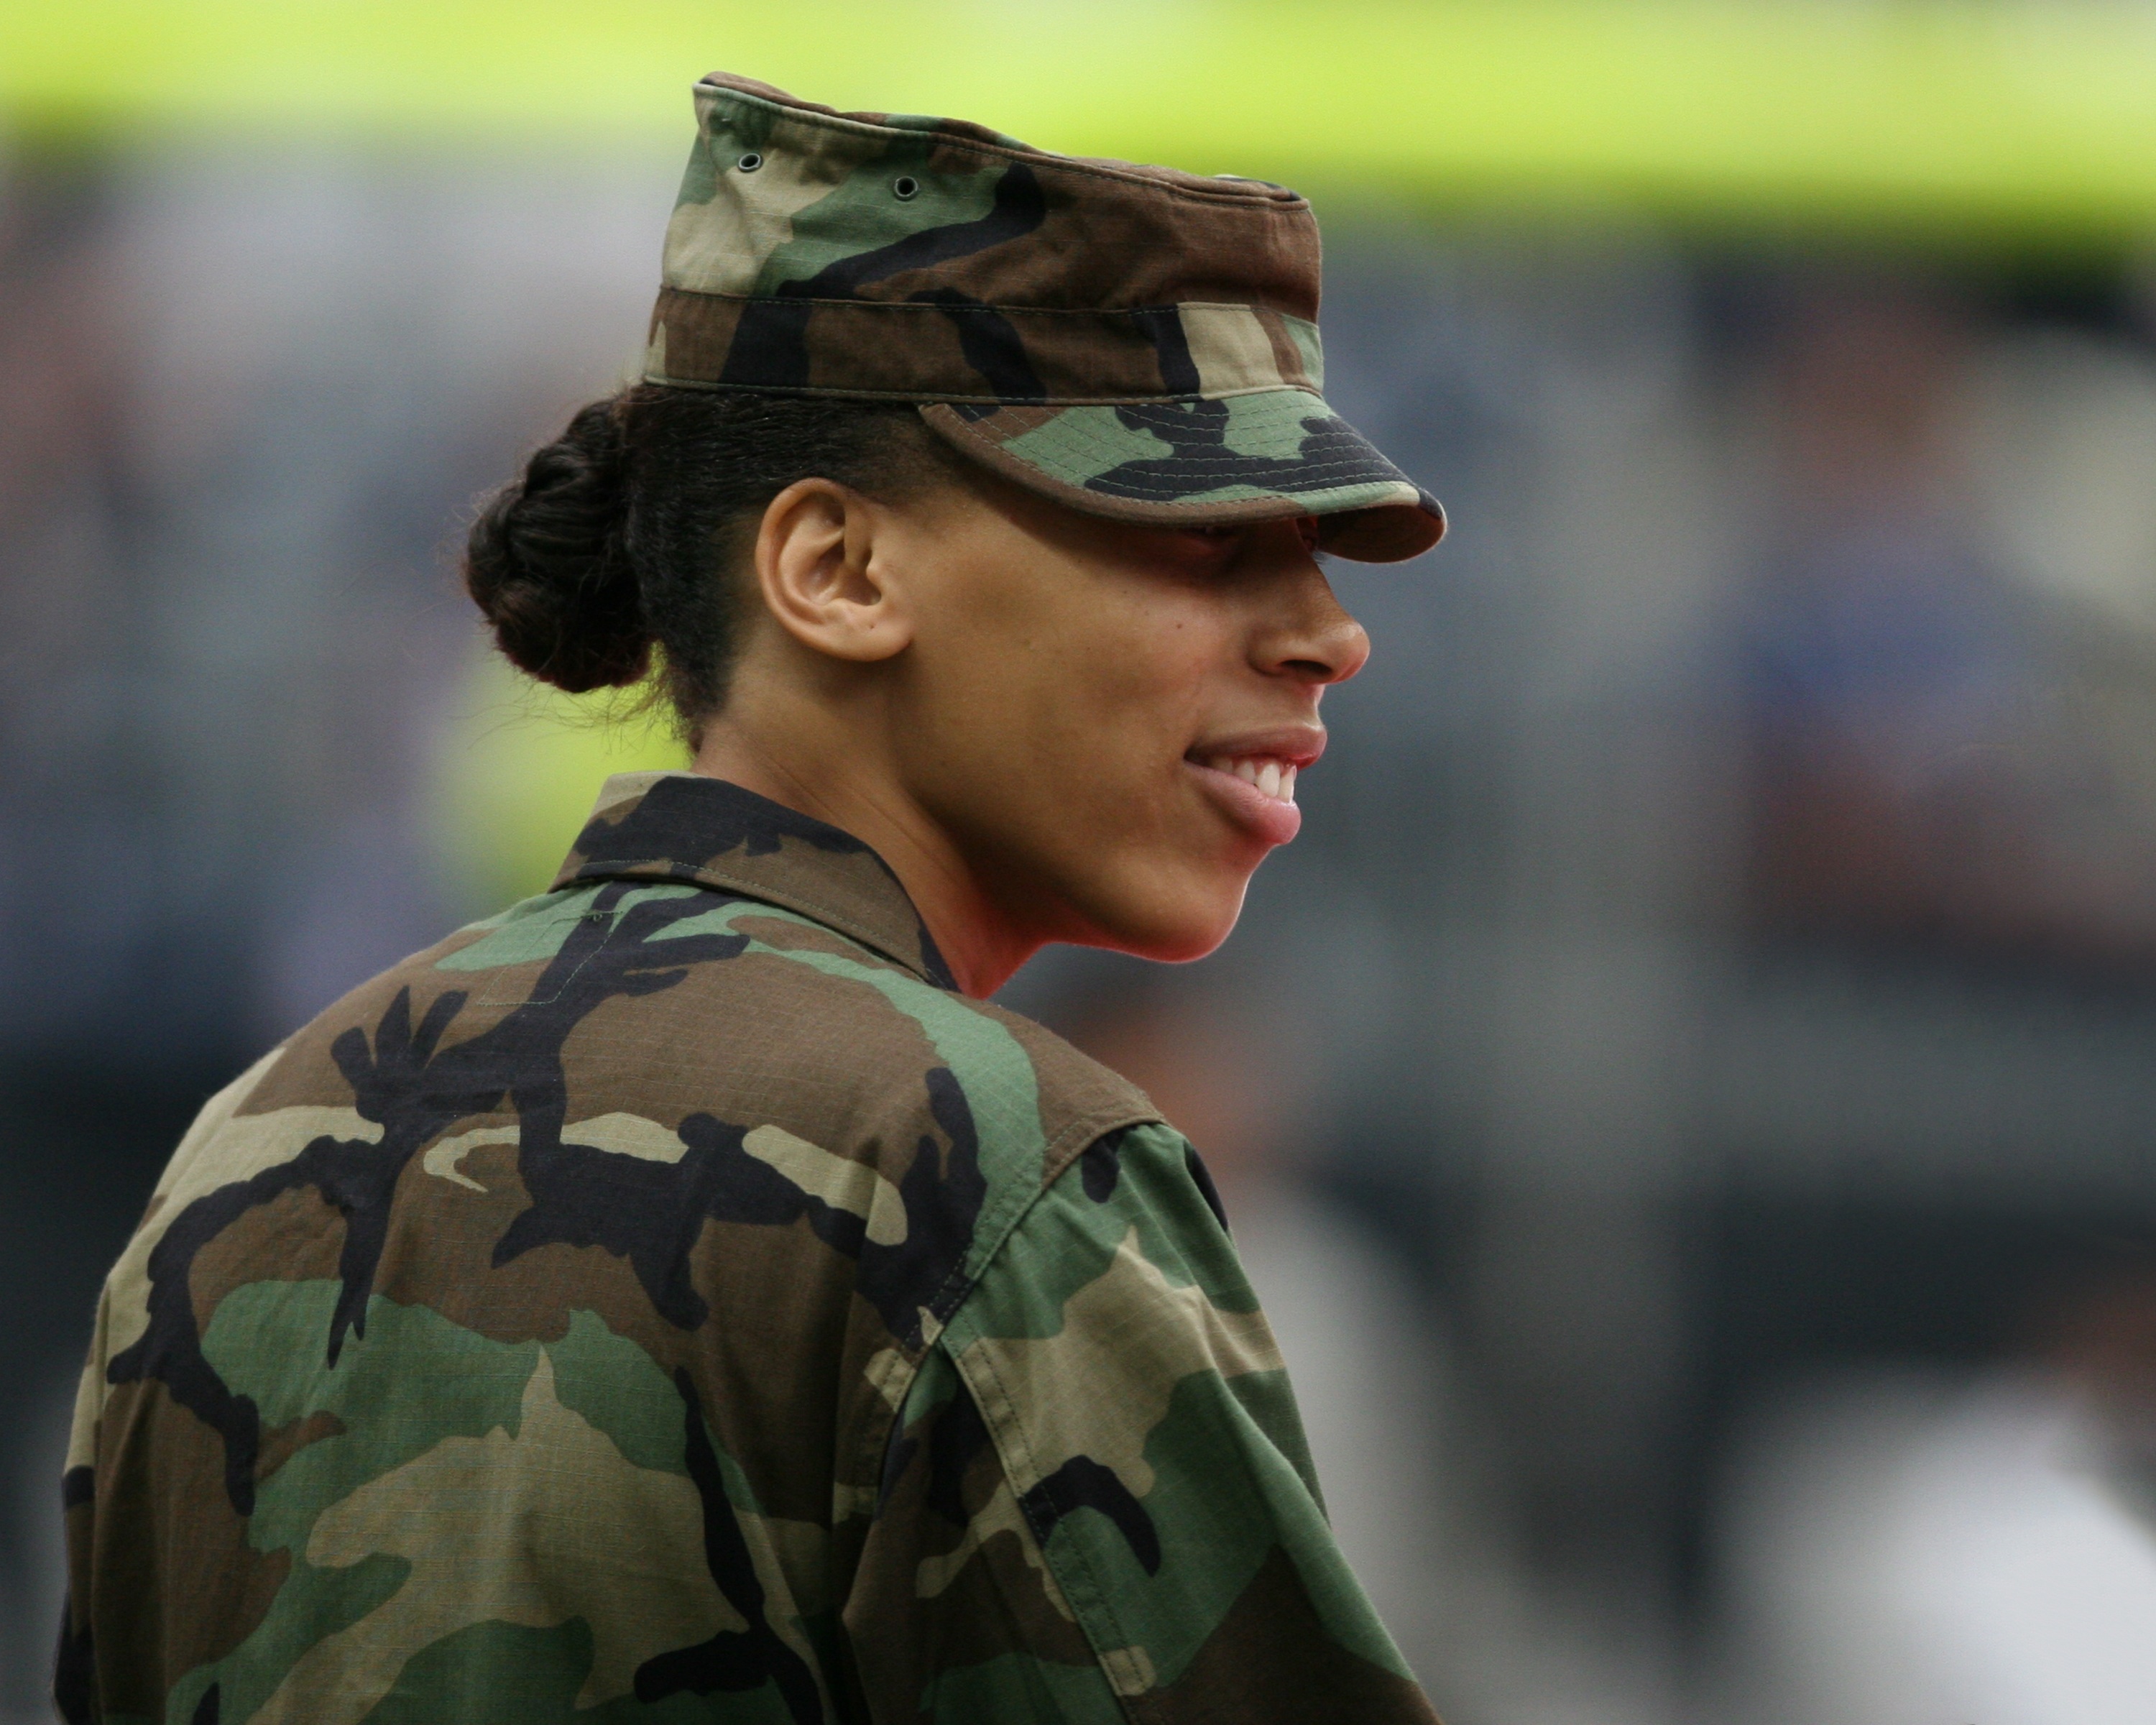
person, woman, sport, military, female, green, soldier, army, camouflage, outdoors, american, uniform, infantry, football game, armed forces, athletic event